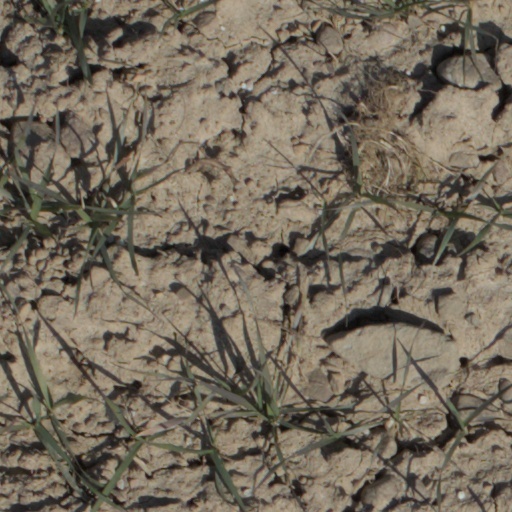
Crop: wheat